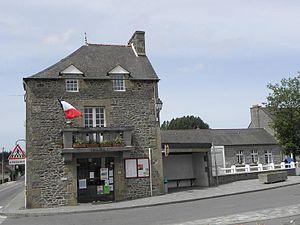
Mairie de Lanhélin (35).
Mesnil-Roc'h est une commune nouvelle française situé dans le département d'Ille-et-Vilaine, en région Bretagne. Elle est issue de la fusion — au 1ᵉʳ janvier 2019 — des communes de Saint-Pierre-de-Plesguen, Lanhélin et Tressé.
Lanhélin est une ancienne commune française située dans le département d'Ille-et-Vilaine en Région Bretagne, peuplée de 993 habitants.